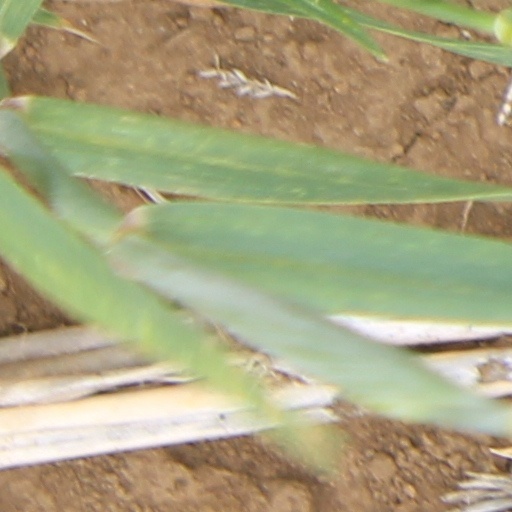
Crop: wheat